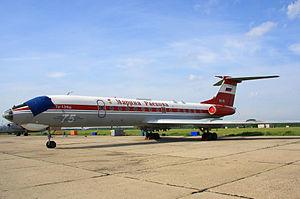
Le Tupolev Tu-134 est un avion civil biréacteur soviétique, similaire au Douglas DC-9 américain. Il était l'un des avions les plus utilisés par les pays du Pacte de Varsovie. Le nombre de ces aéronefs actuellement en service est en diminution à cause des normes de limitation des nuisances sonores; le dernier vol commercial de cet avion a eu lieu le 22 mai 2019.